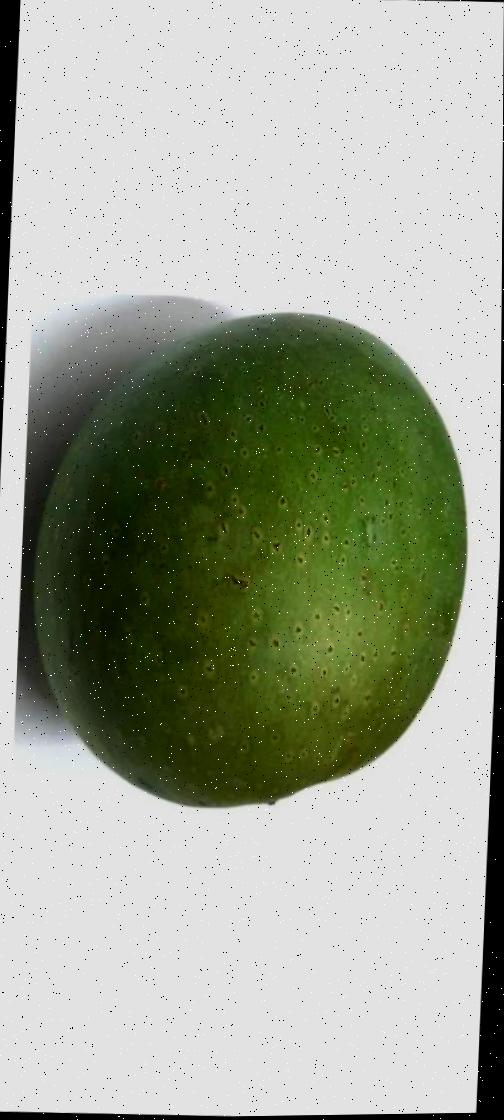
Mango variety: Ashshina Zhinuk